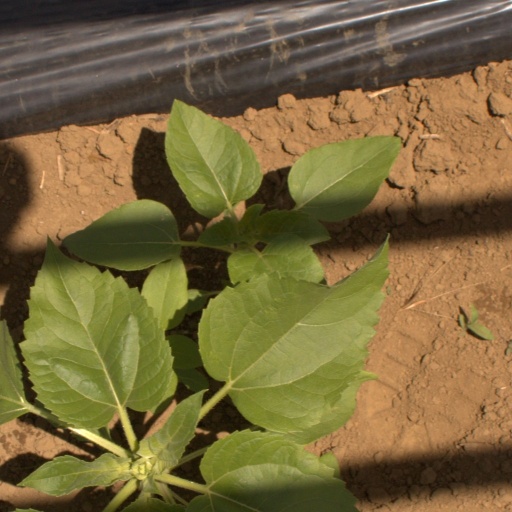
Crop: Jerusalem artichoke